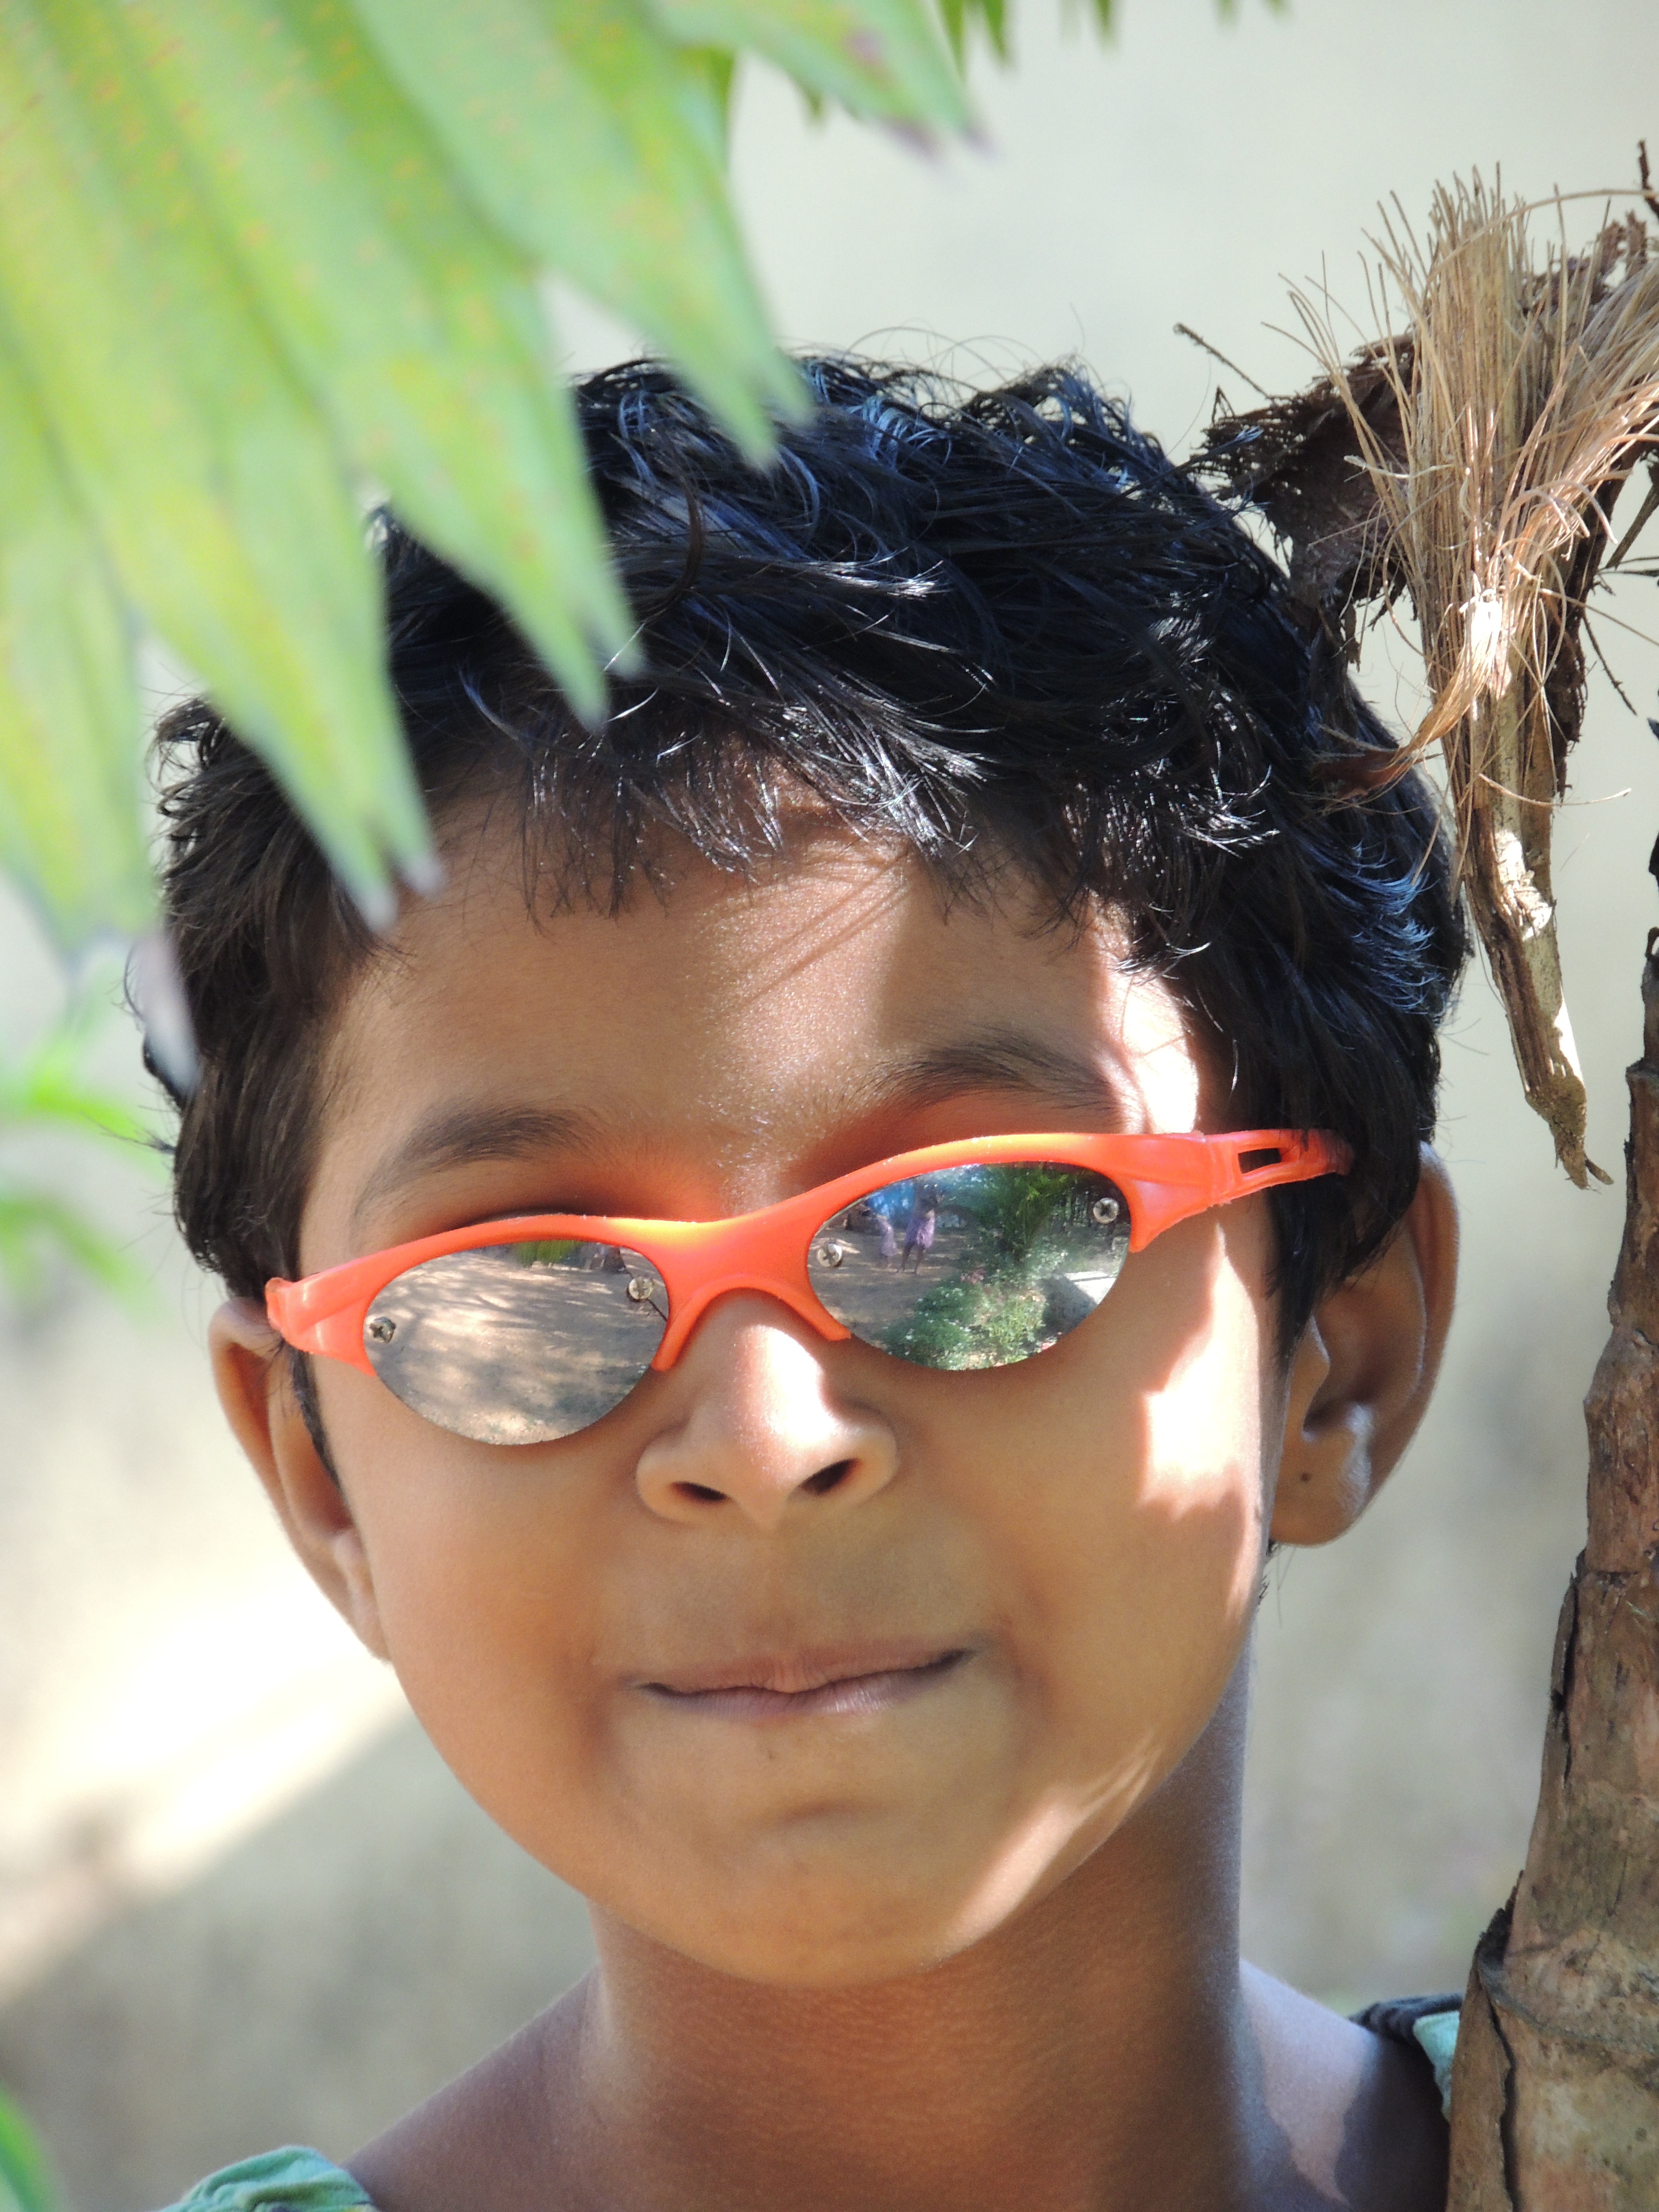
girl, hair, kid, cute, female, portrait, model, spring, color, child, fashion, blue, childhood, hairstyle, smiling, smile, close up, cheerful, face, happiness, cool, sunglasses, eye, glasses, innocence, head, little, eyewear, beauty, organ, daughter, fashion accessory, vision care